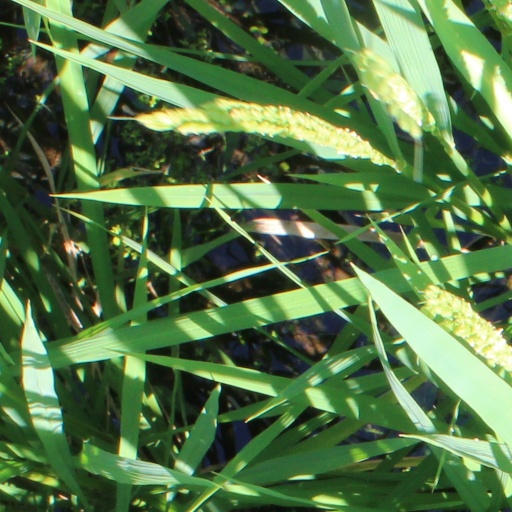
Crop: rice